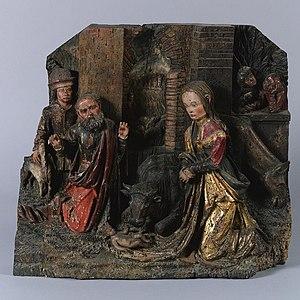
Maître d'Irrsdorf Nativité
Le maître des volets du retable d'Irrsdorf, plus simplement maître d'Irrsdorf est un sculpteur sur bois autrichien ou allemand. C'est un artiste anonyme, et il a reçu son nom de convention d’après l'une de ses œuvres.